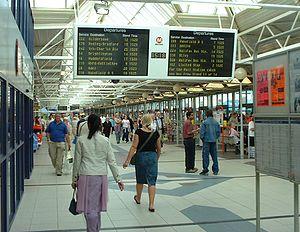
Leeds [liːdz] est une ville britannique dans la région du Yorkshire-et-Humber, dont elle est le chef-lieu. Elle est située à l'est de la chaîne des Pennines, sur la rivière Aire. C'est la troisième ville d'Angleterre. Selon le recensement 2001, la partie urbaine de la ville a 429 242 habitants et son agglomération 716 513. Ses limites incluent cependant des zones détachées de la ville elle-même. L'agglomération urbaine de Leeds compte 1,88 million d'habitants.